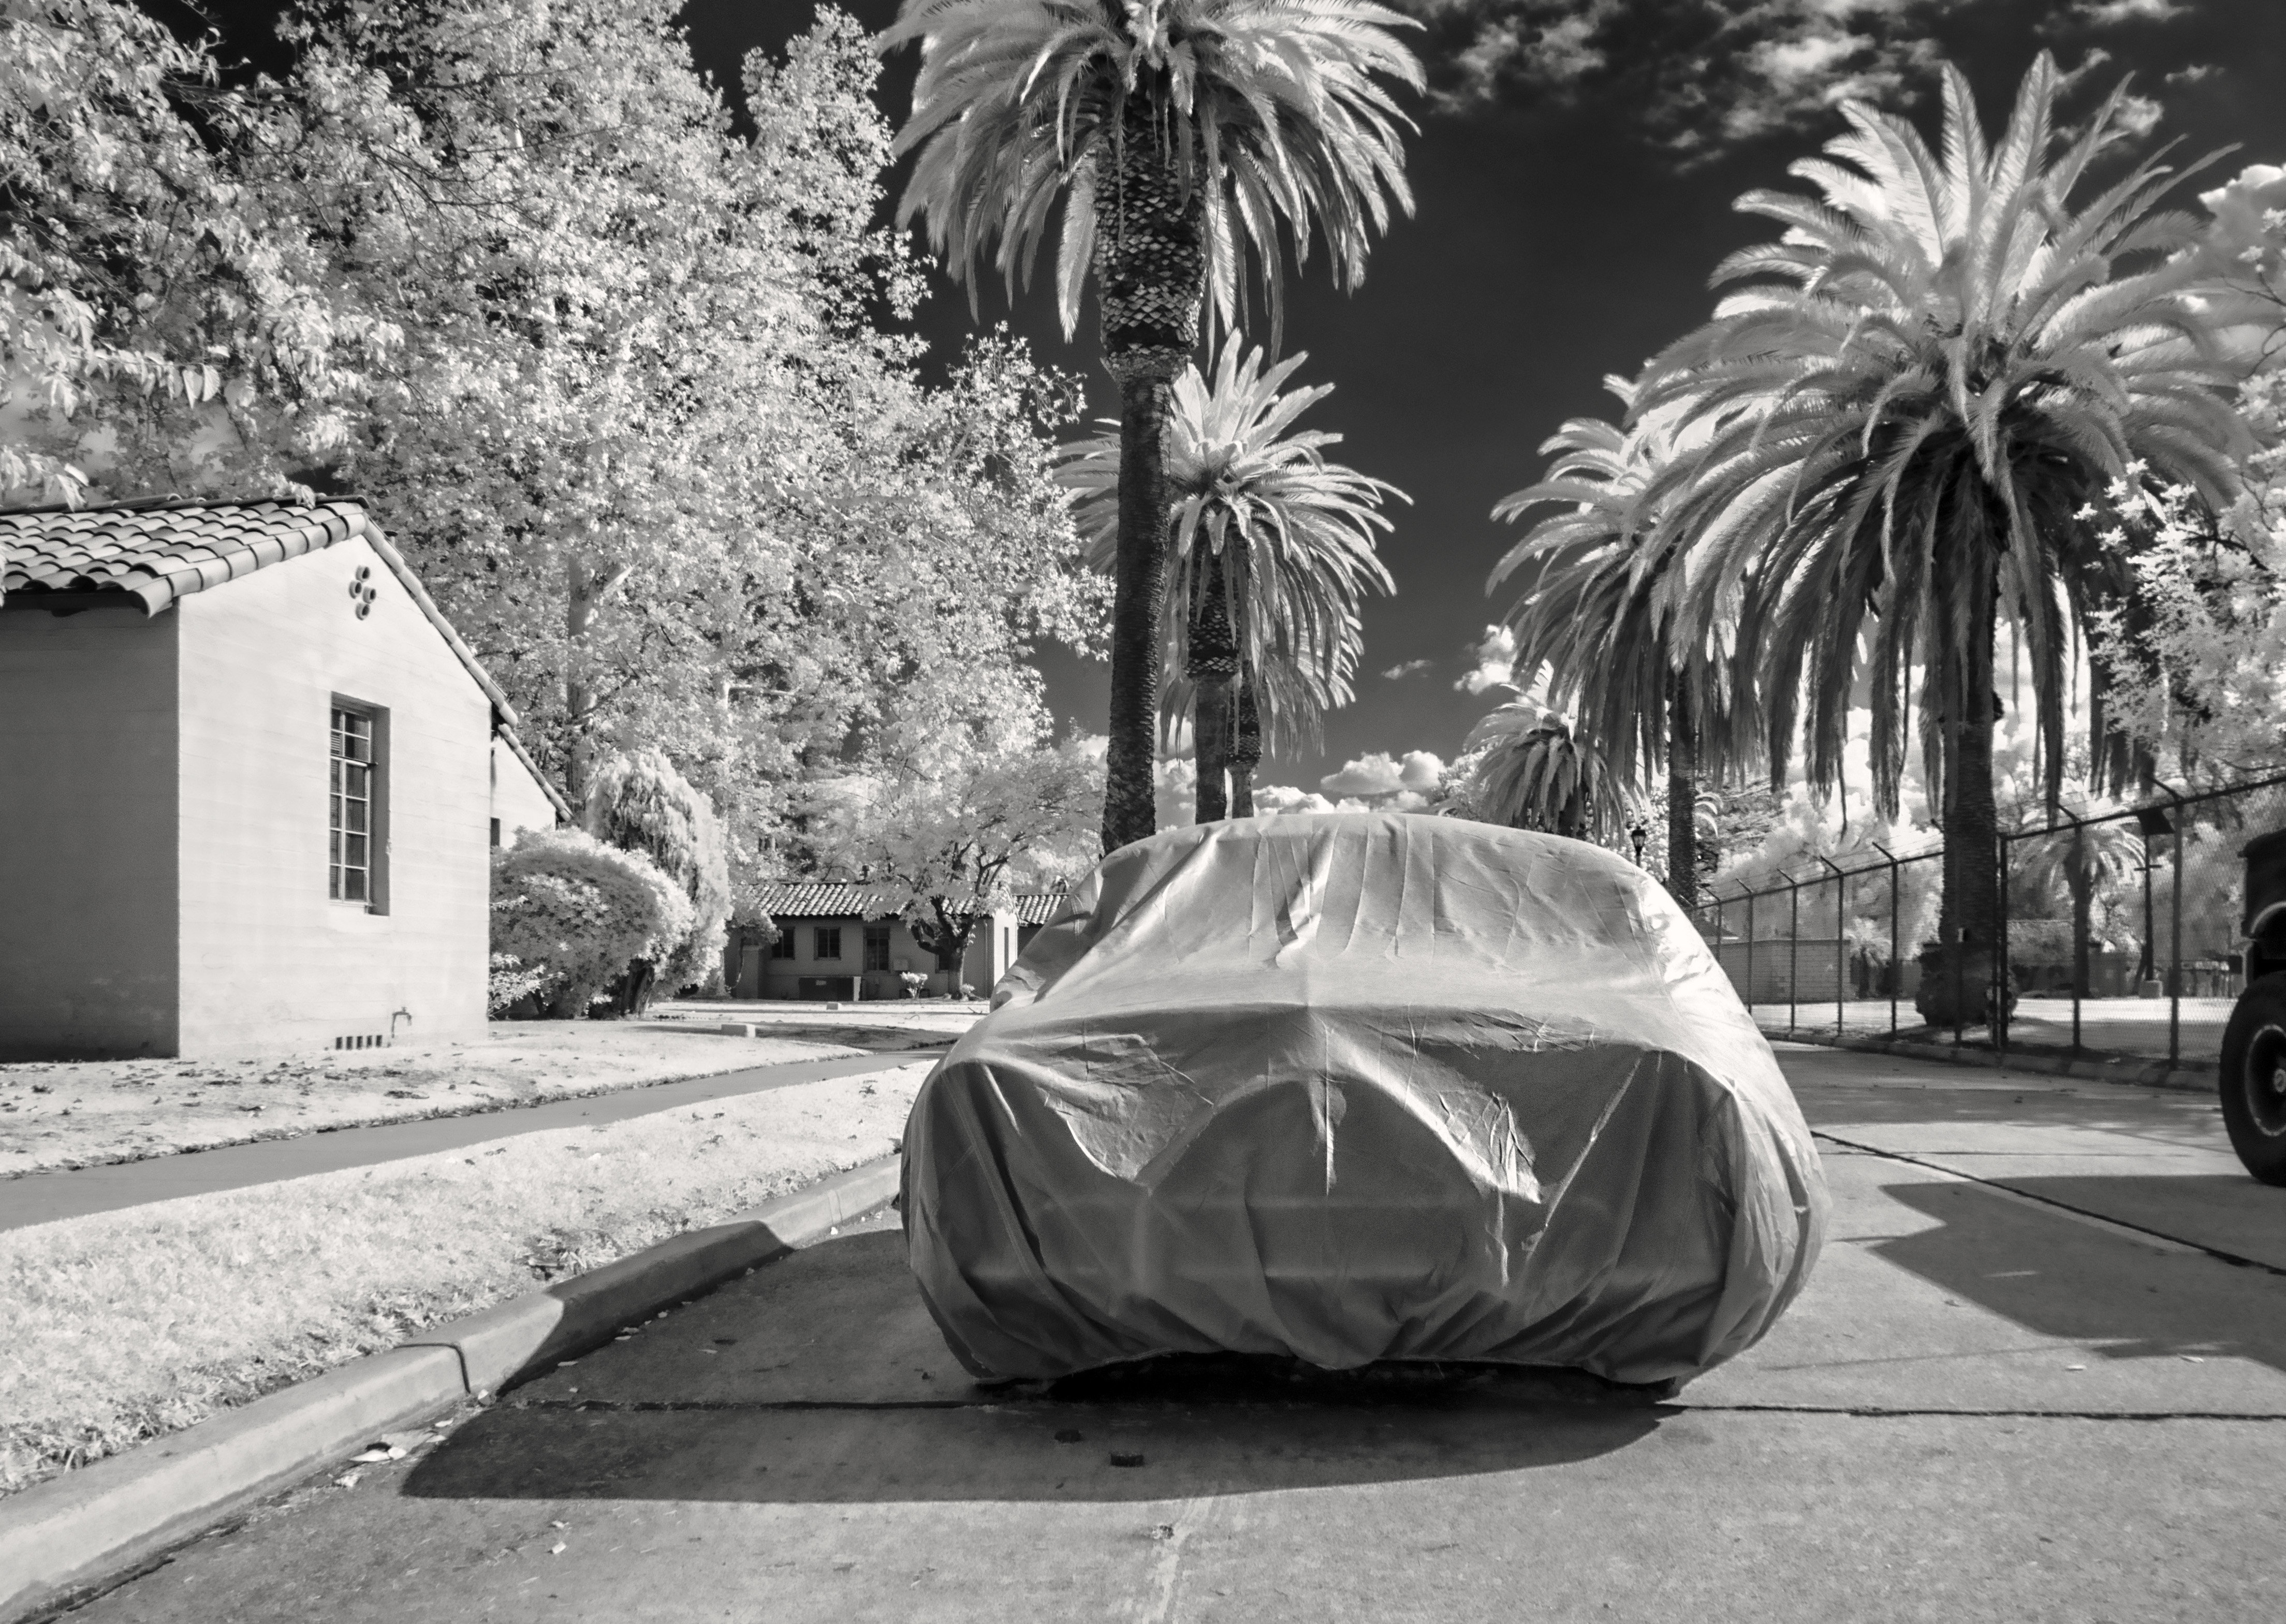
black and white, street, car, monochrome, tent, southerncalifornia, infrared, carcover, stree, monochrome photography